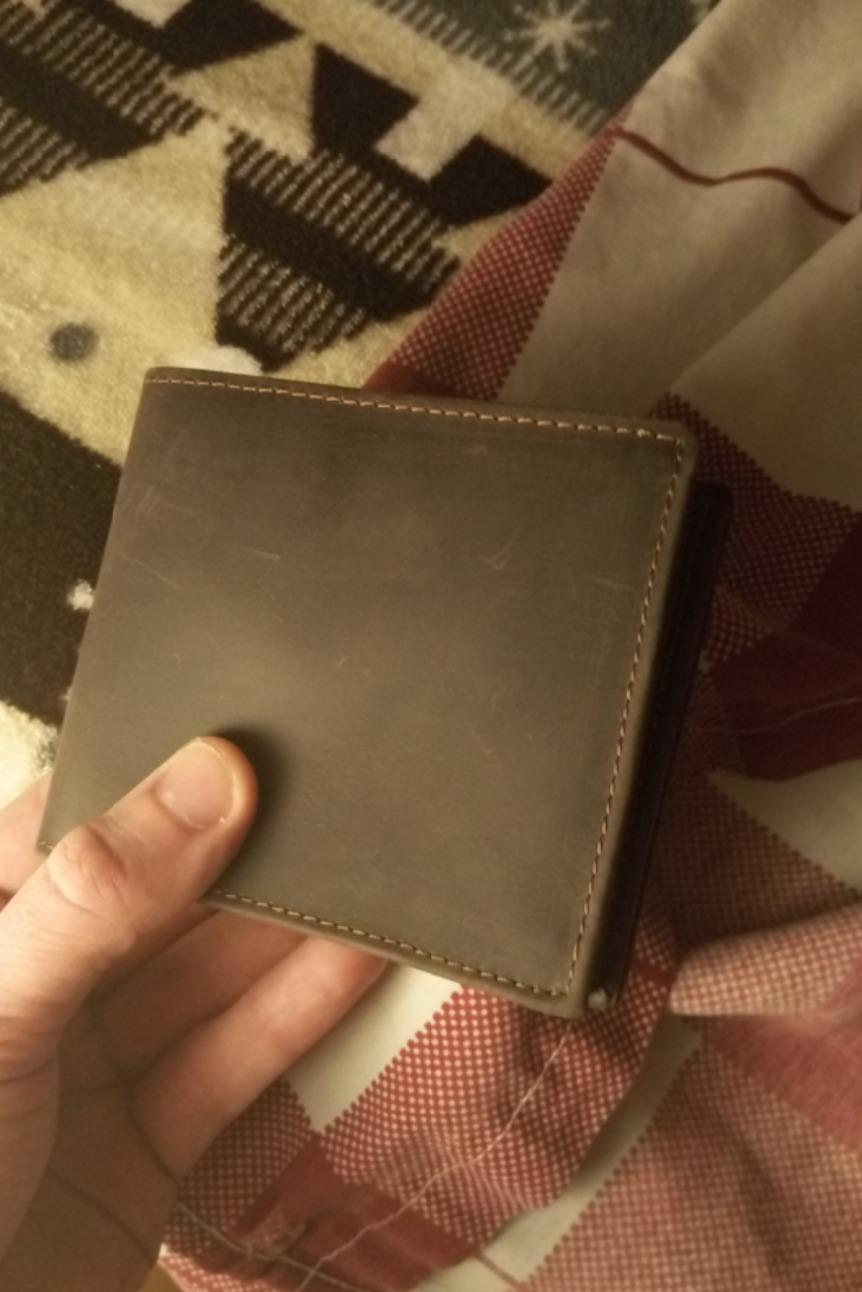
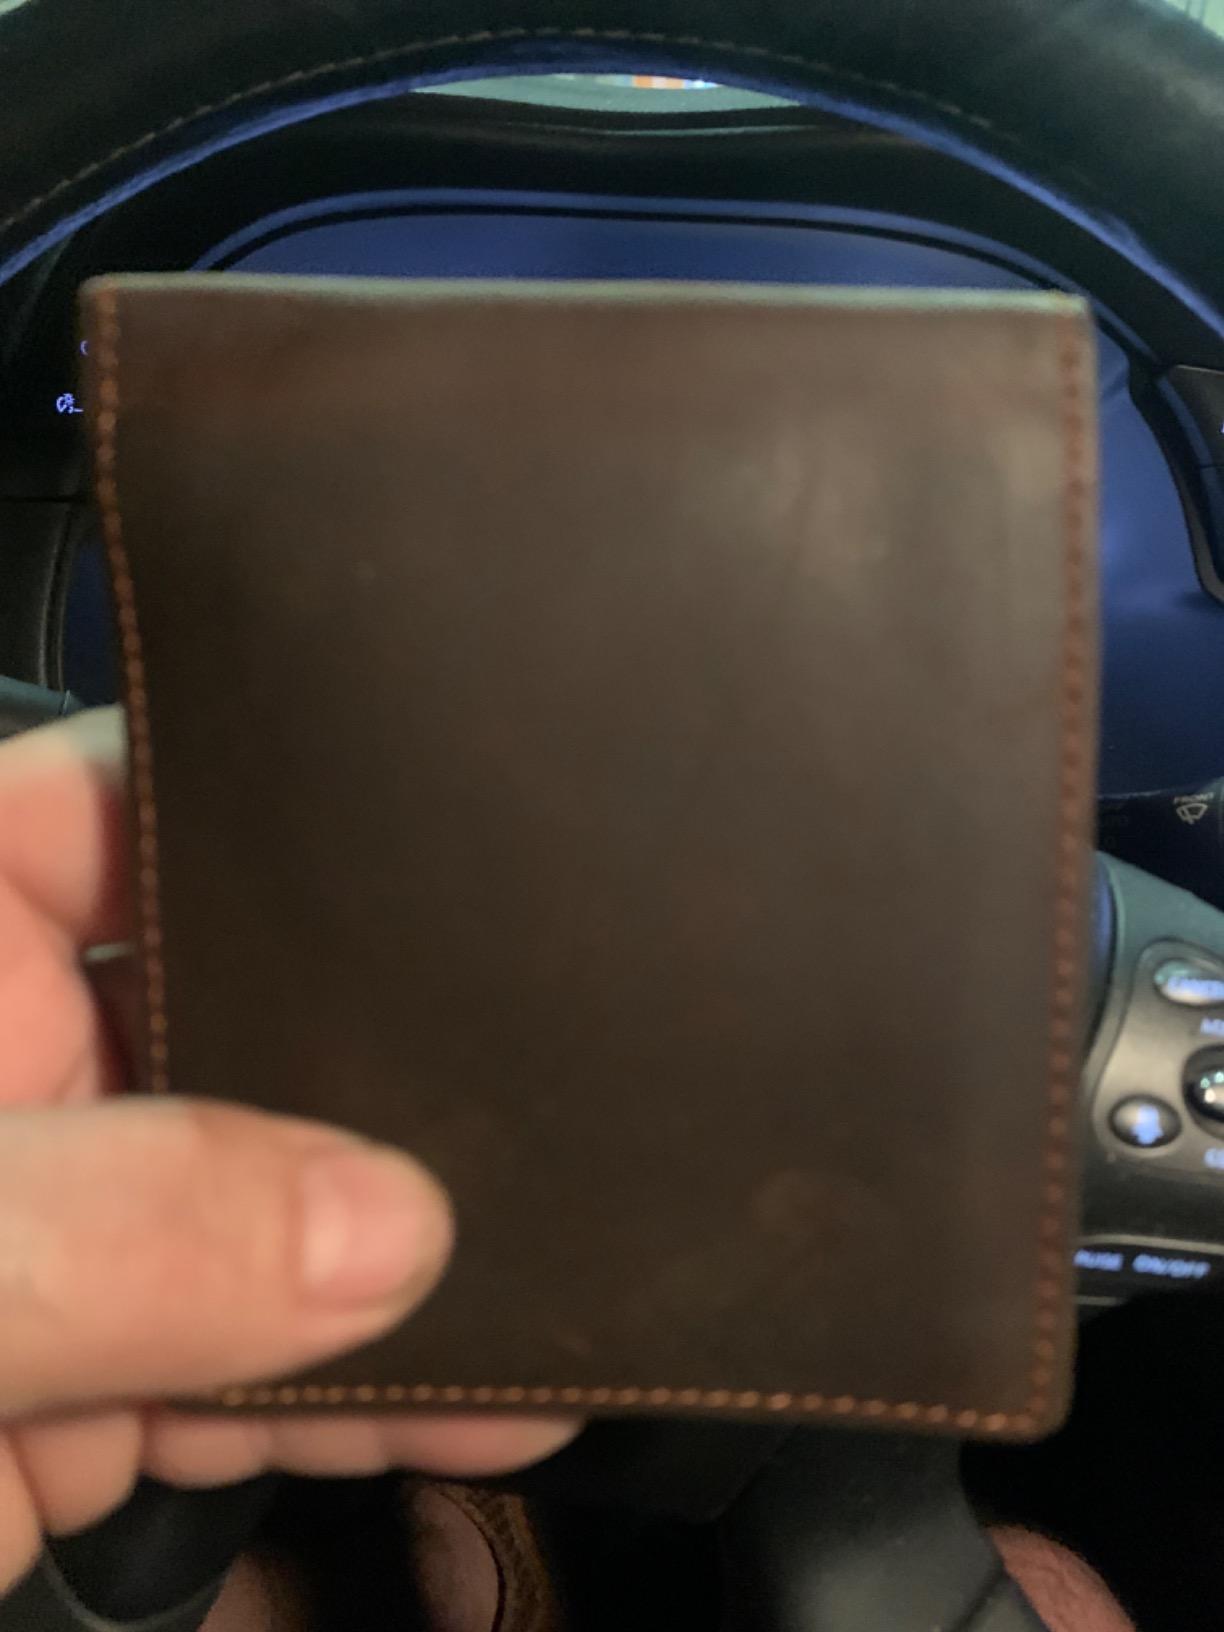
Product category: accessories_wallet
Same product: yes